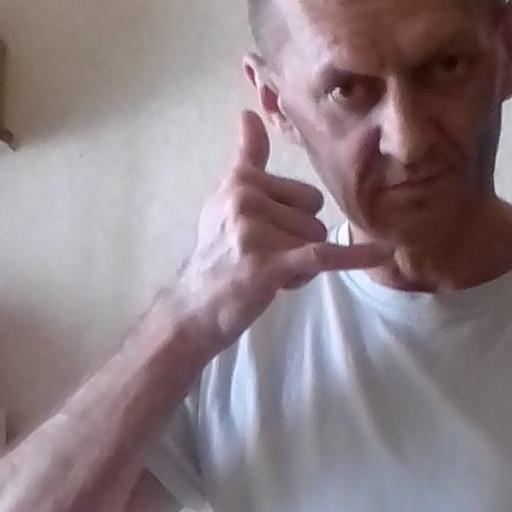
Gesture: call